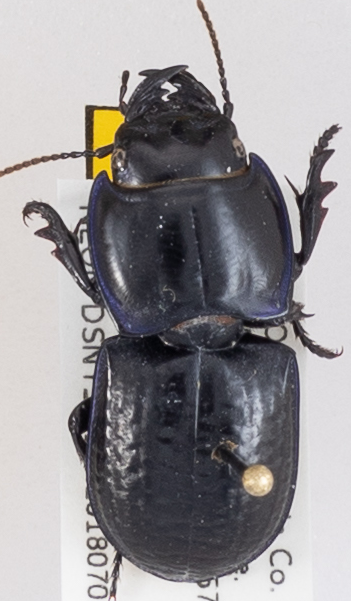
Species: Pasimachus sublaevis
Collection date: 2018-07-03
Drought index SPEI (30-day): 2.01
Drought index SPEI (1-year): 1.25
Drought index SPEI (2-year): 0.54